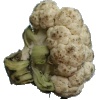
Label: Cauliflower 1